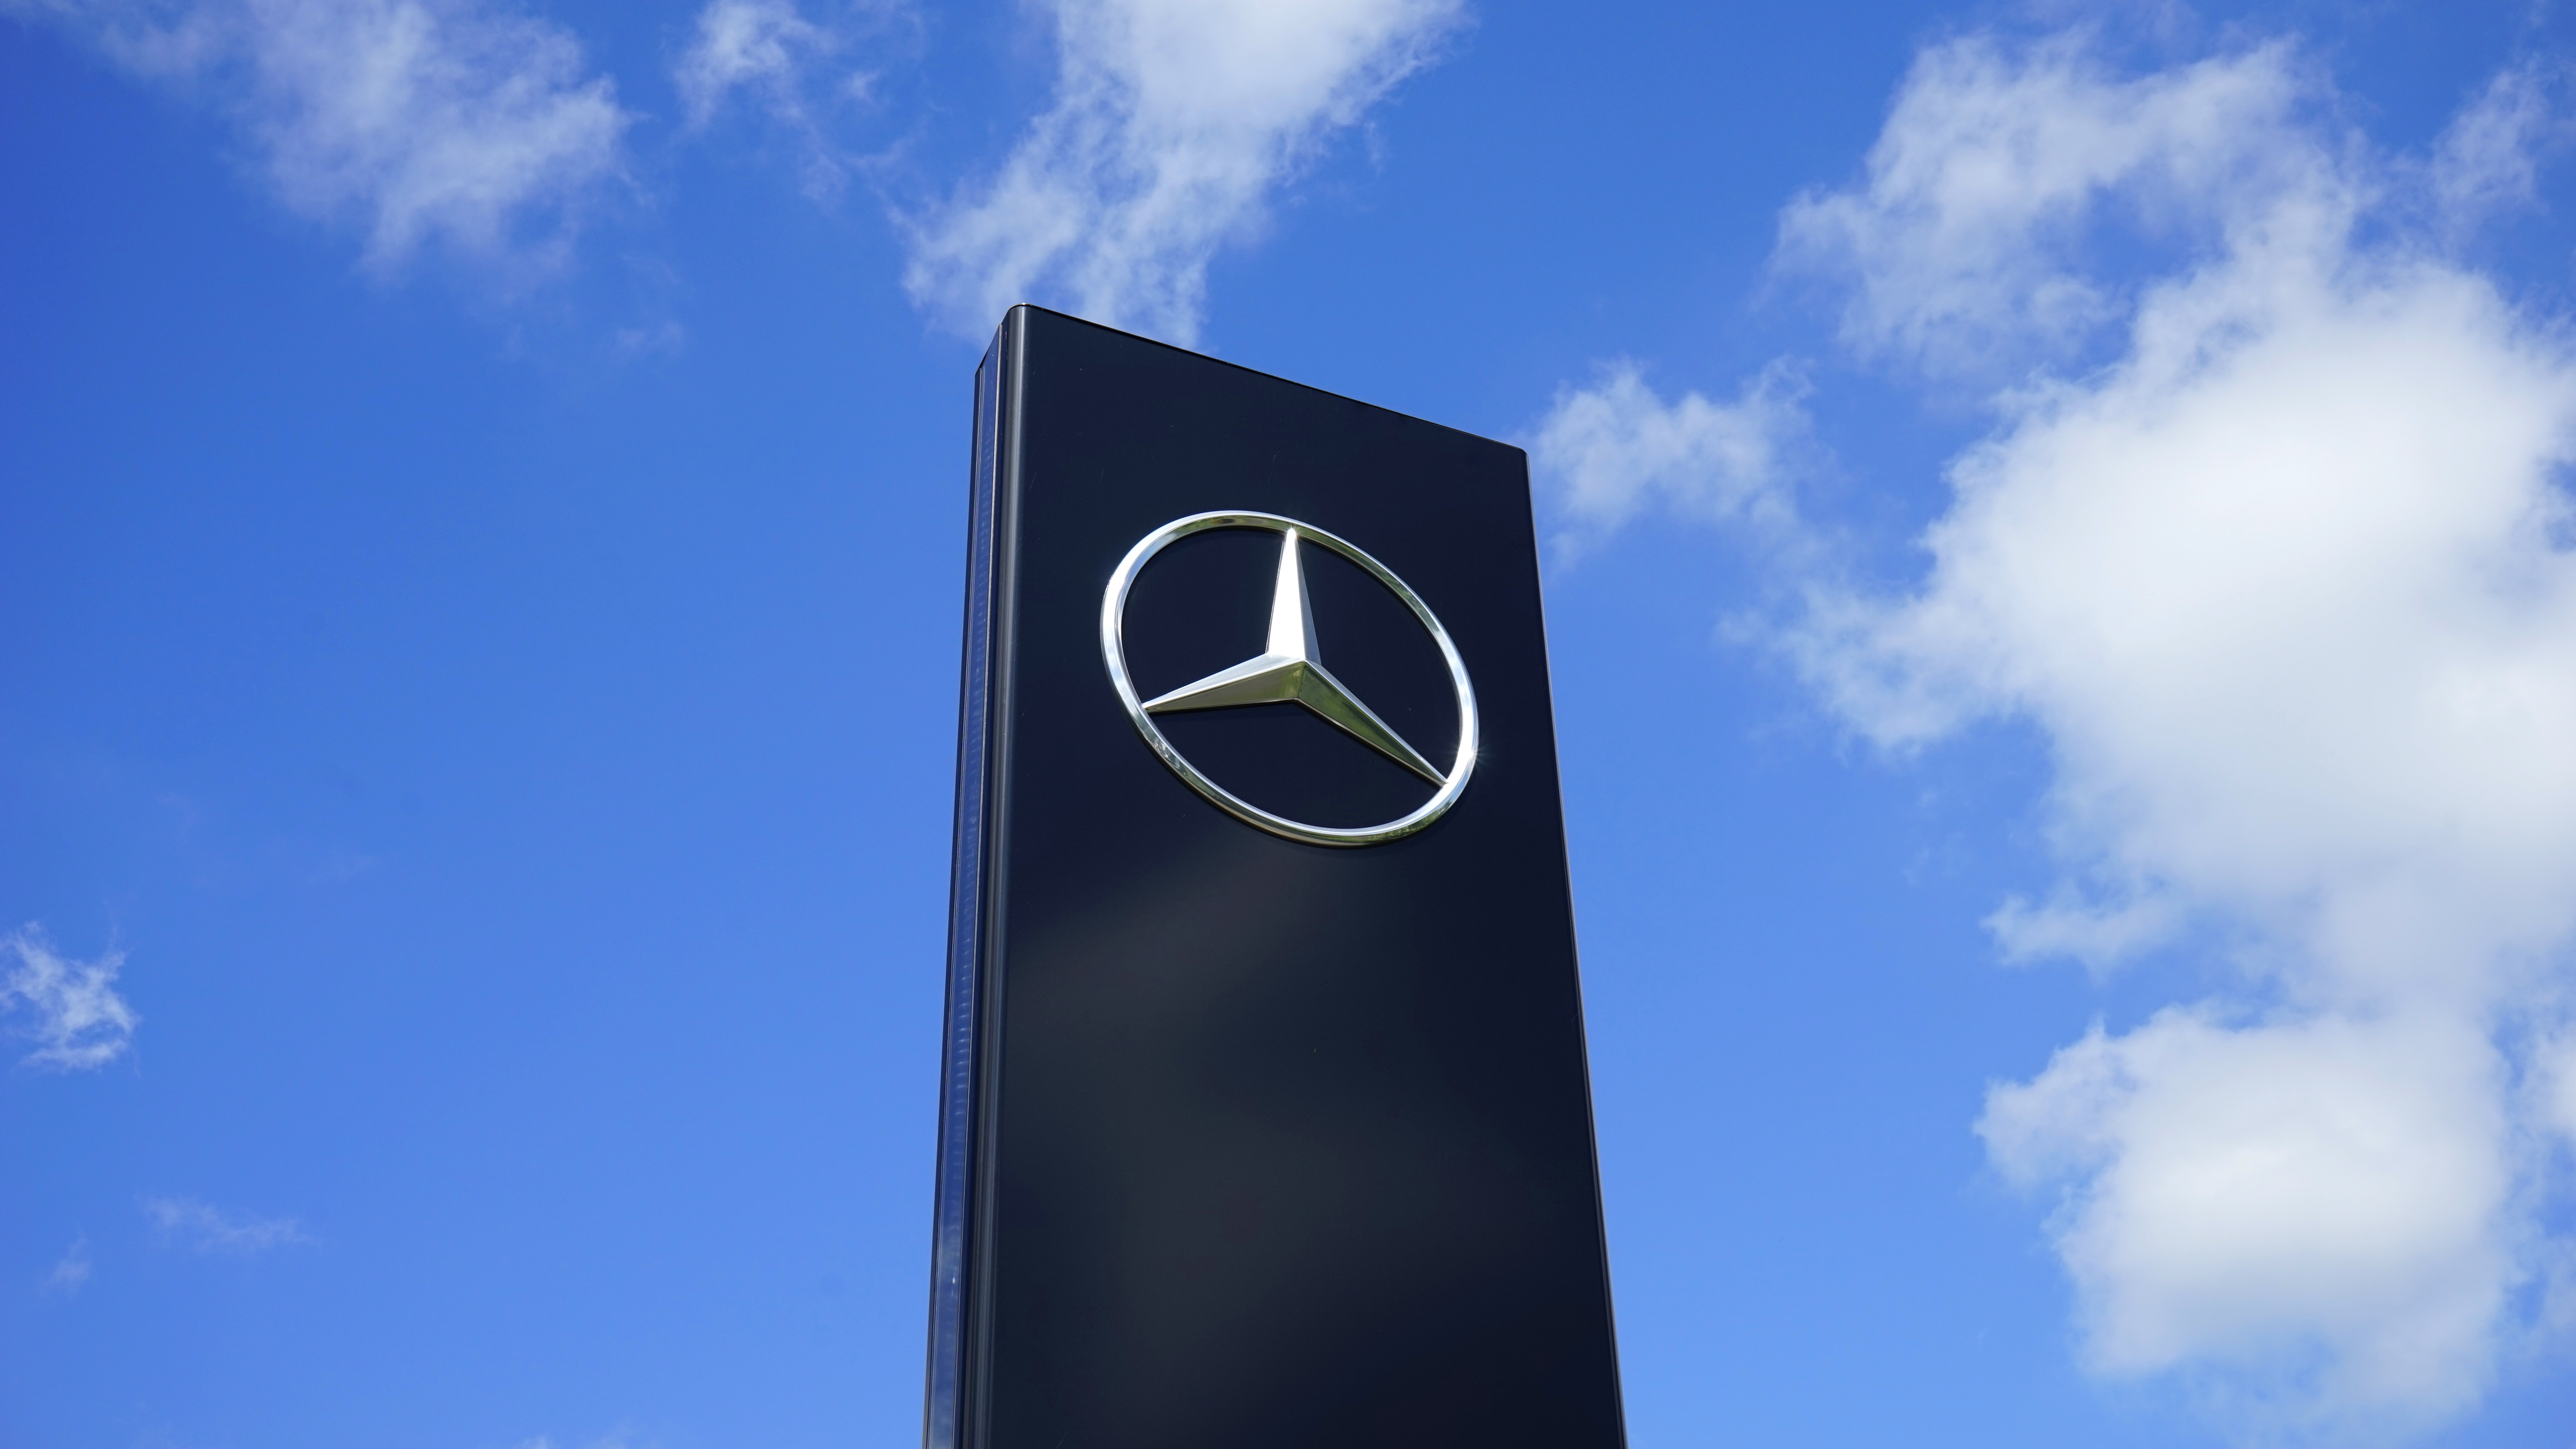
cloud, sky, sign, blue, black, signage, emblem, luxury, design, logo, elegant, mercedes, badge, mercedes benz, benz, traffic sign, atmosphere of earth